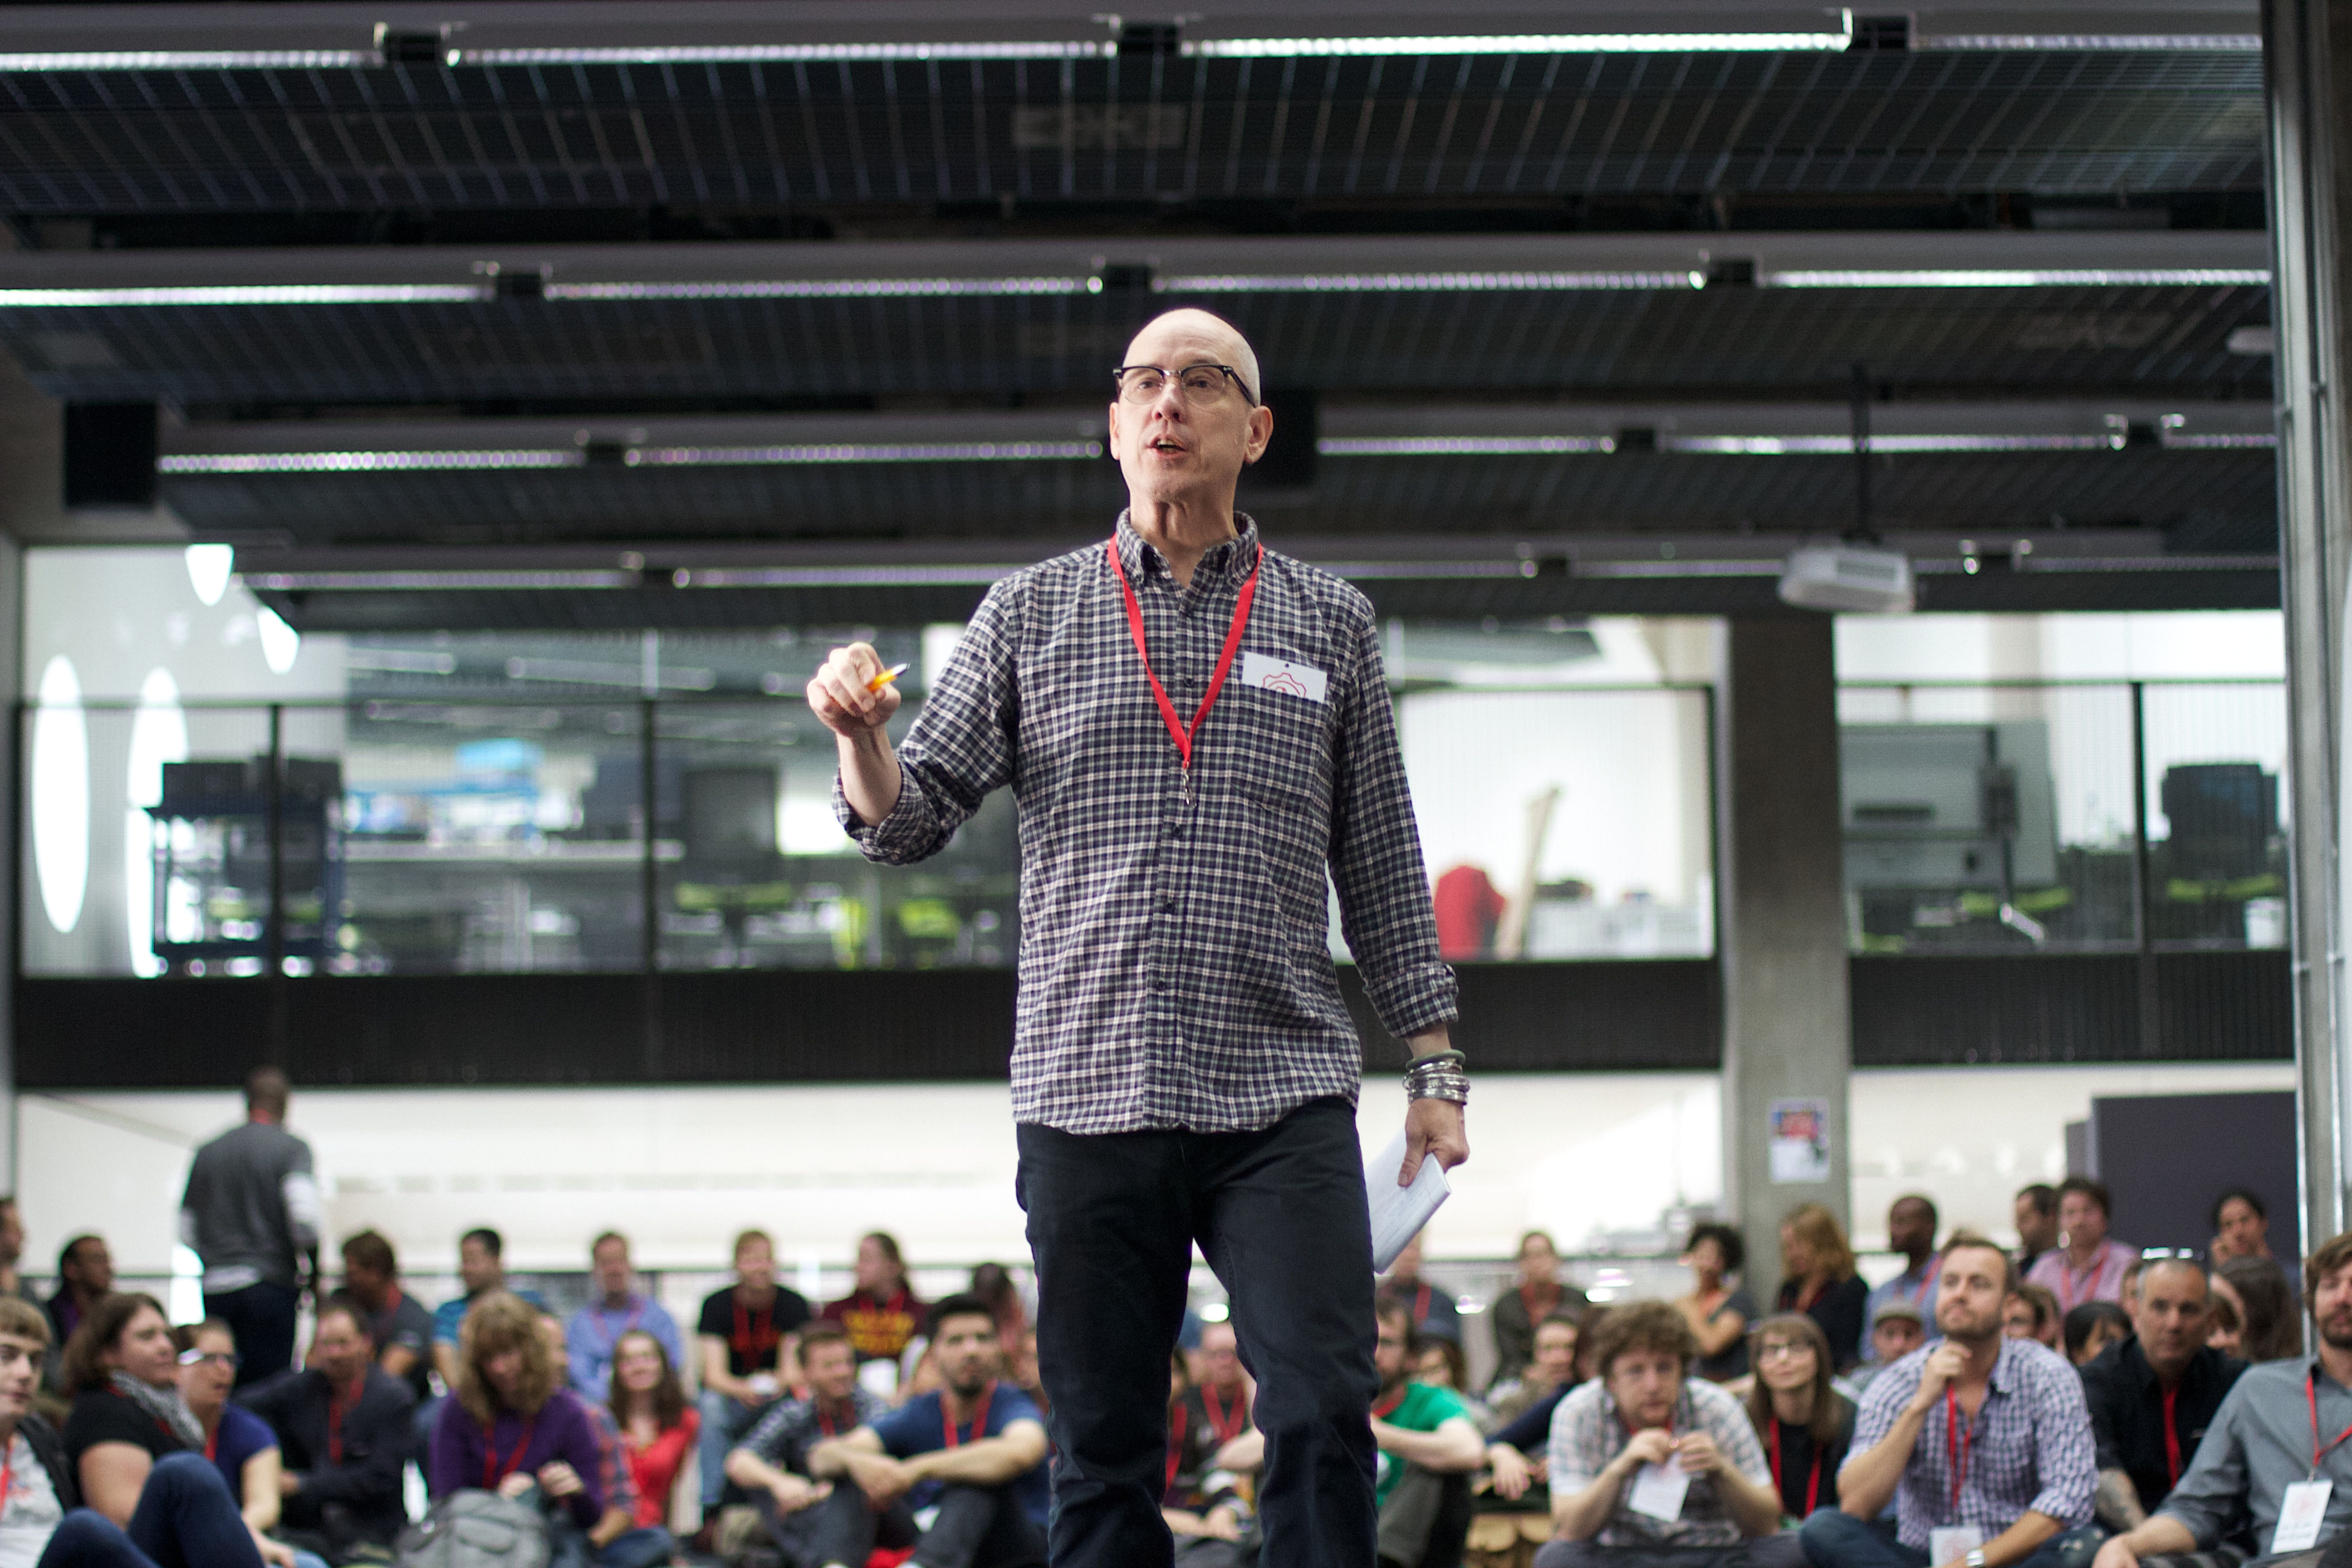
audience, mozfest